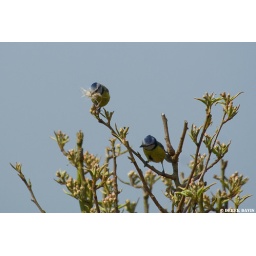
These blue tit's are building a nest, hence the branches/leaves in the mouth.